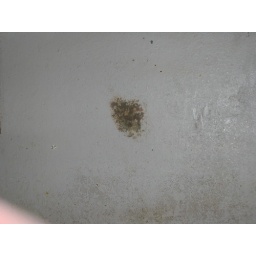
kitchen wall over sink